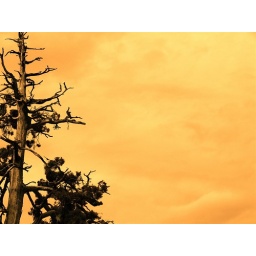
tree near big bear :: orange background